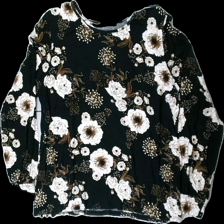
View: front
Type: Top
Category: Ladies
Brand: Missing
Colors: Black, White, Brown, Multicolor
Material: 100% visc
Pattern: Floral print
Cut: Loose, C-collar
Damage: fabric fuzz all over the item.
Damage location: middle center
Price range: <50
Recommended usage: Recycle
Description: Black top with white and brown floral print. Unknown brand, unknown size. Poor condition.